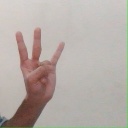
अक्षर: क्ष